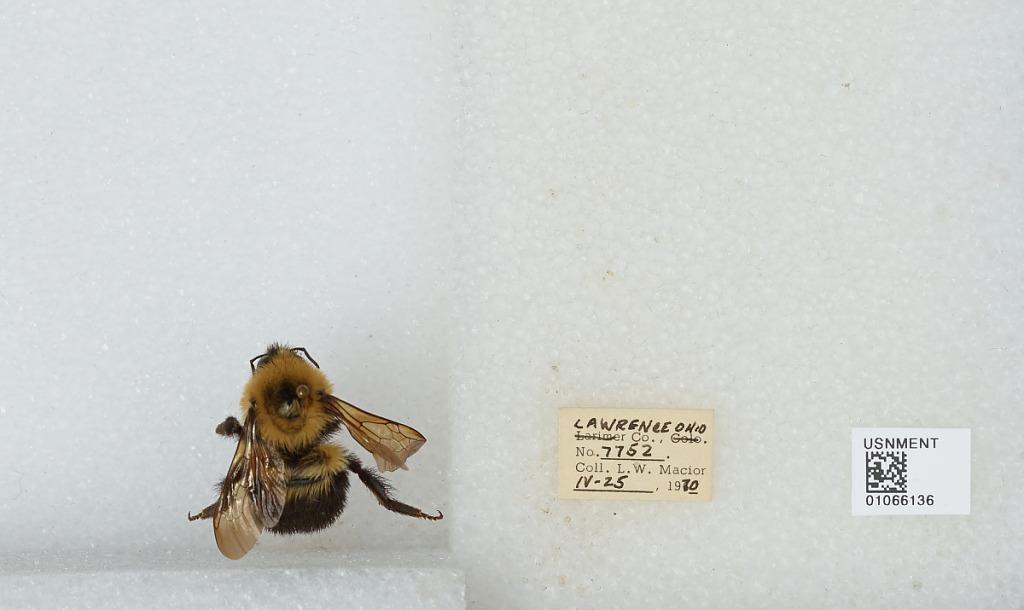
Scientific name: Bombus (Pyrobombus) bimaculatus Cresson
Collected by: L. Macior
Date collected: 1970-4-25
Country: United States
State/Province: Ohio
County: Lawrence
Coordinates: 38.59, -82.54